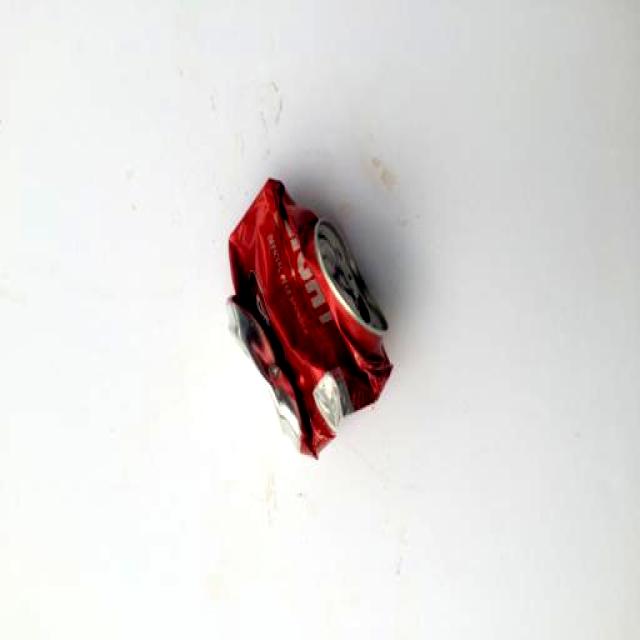
Label: Metal